Salaam Memsaab

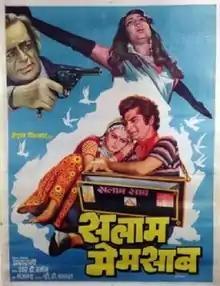

Salaam Memsaab is a 1979 Hindi-language comedy drama film directed by Asrani.